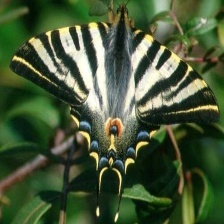
Species: SCARCE SWALLOW